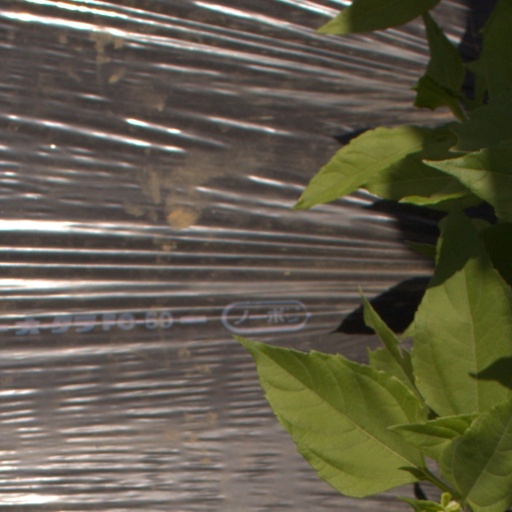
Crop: Jerusalem artichoke